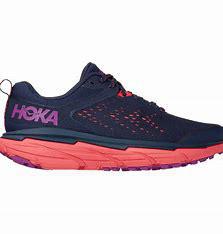
Brand: Hoka
Model: 100